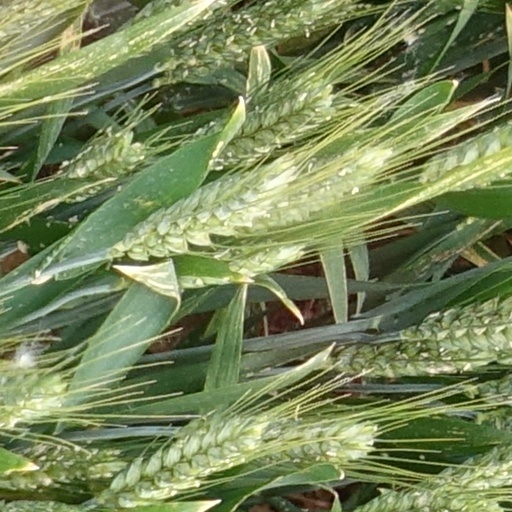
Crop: wheat